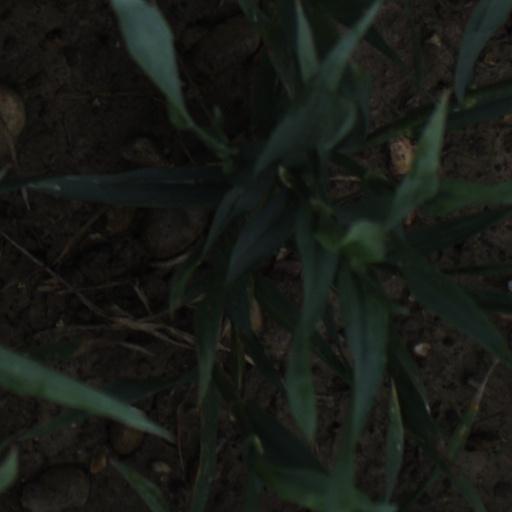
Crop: wheat